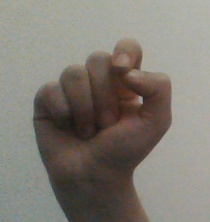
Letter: fa